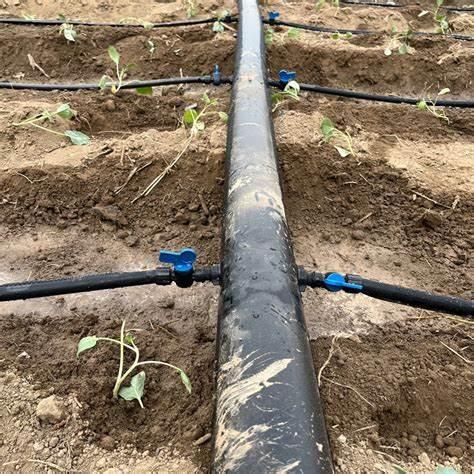
Shambani kuna mfumo wa kisasa wa kumwagilia kwa matone wenye bomba kuu la rangi nyeusi likikimbia mlalo katikati ya udongo uliochambuliwa vizuri. Mabomba madogo yanatoka kwenye bomba kuu kila mmoja likiwa na vali ya buluu inayotuma maji moja kwa moja kwenye mizizi ya mimea midogo. Mandhari hii inaonyesha umakini katika matumizi ya maji, ufanisi wa kilimo na teknolojia rahisi inayosaidia kukuza mazao katika mazingira yenye changamoto ya maji.